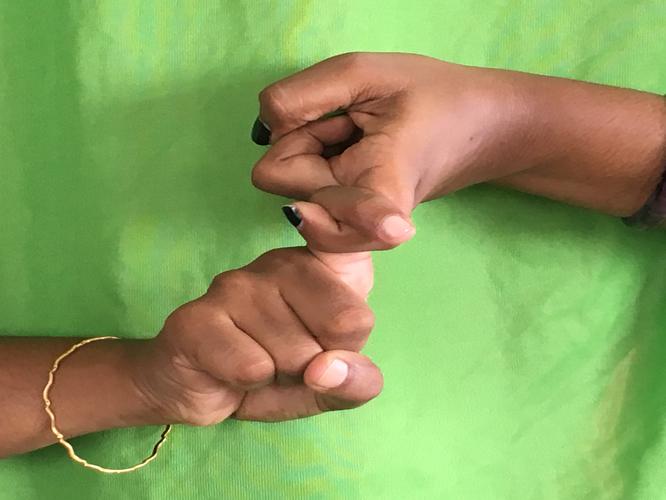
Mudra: Pasha
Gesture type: double_hand